Chetco River

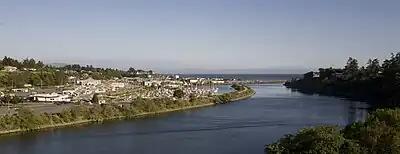
A wide, smooth river flows through the center. Its right bank is steep and forested, while its left bank is developed with many buildings and roads, and a marina filled with sailboats. Jetties and the Pacific Ocean are visible in the background, along with a hazy gray sky.

On October 28, 1988, a stretch of the Chetco River was designated a National Wild and Scenic River, from its headwaters to the boundary of the Rogue River – Siskiyou National Forest. In a court case in 1994, the Chetco was determined to be navigable. In 2002, over of the eastern portion of the watershed and surrounding regions were destroyed in the Biscuit Fire. Originally five separate fires, it was caused by several lightning strikes between July 12 and 15. By August 17, all five had burned together, creating one massive fire. It burned for over five months and was not fully extinguished until December 31.